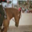
Label: horse